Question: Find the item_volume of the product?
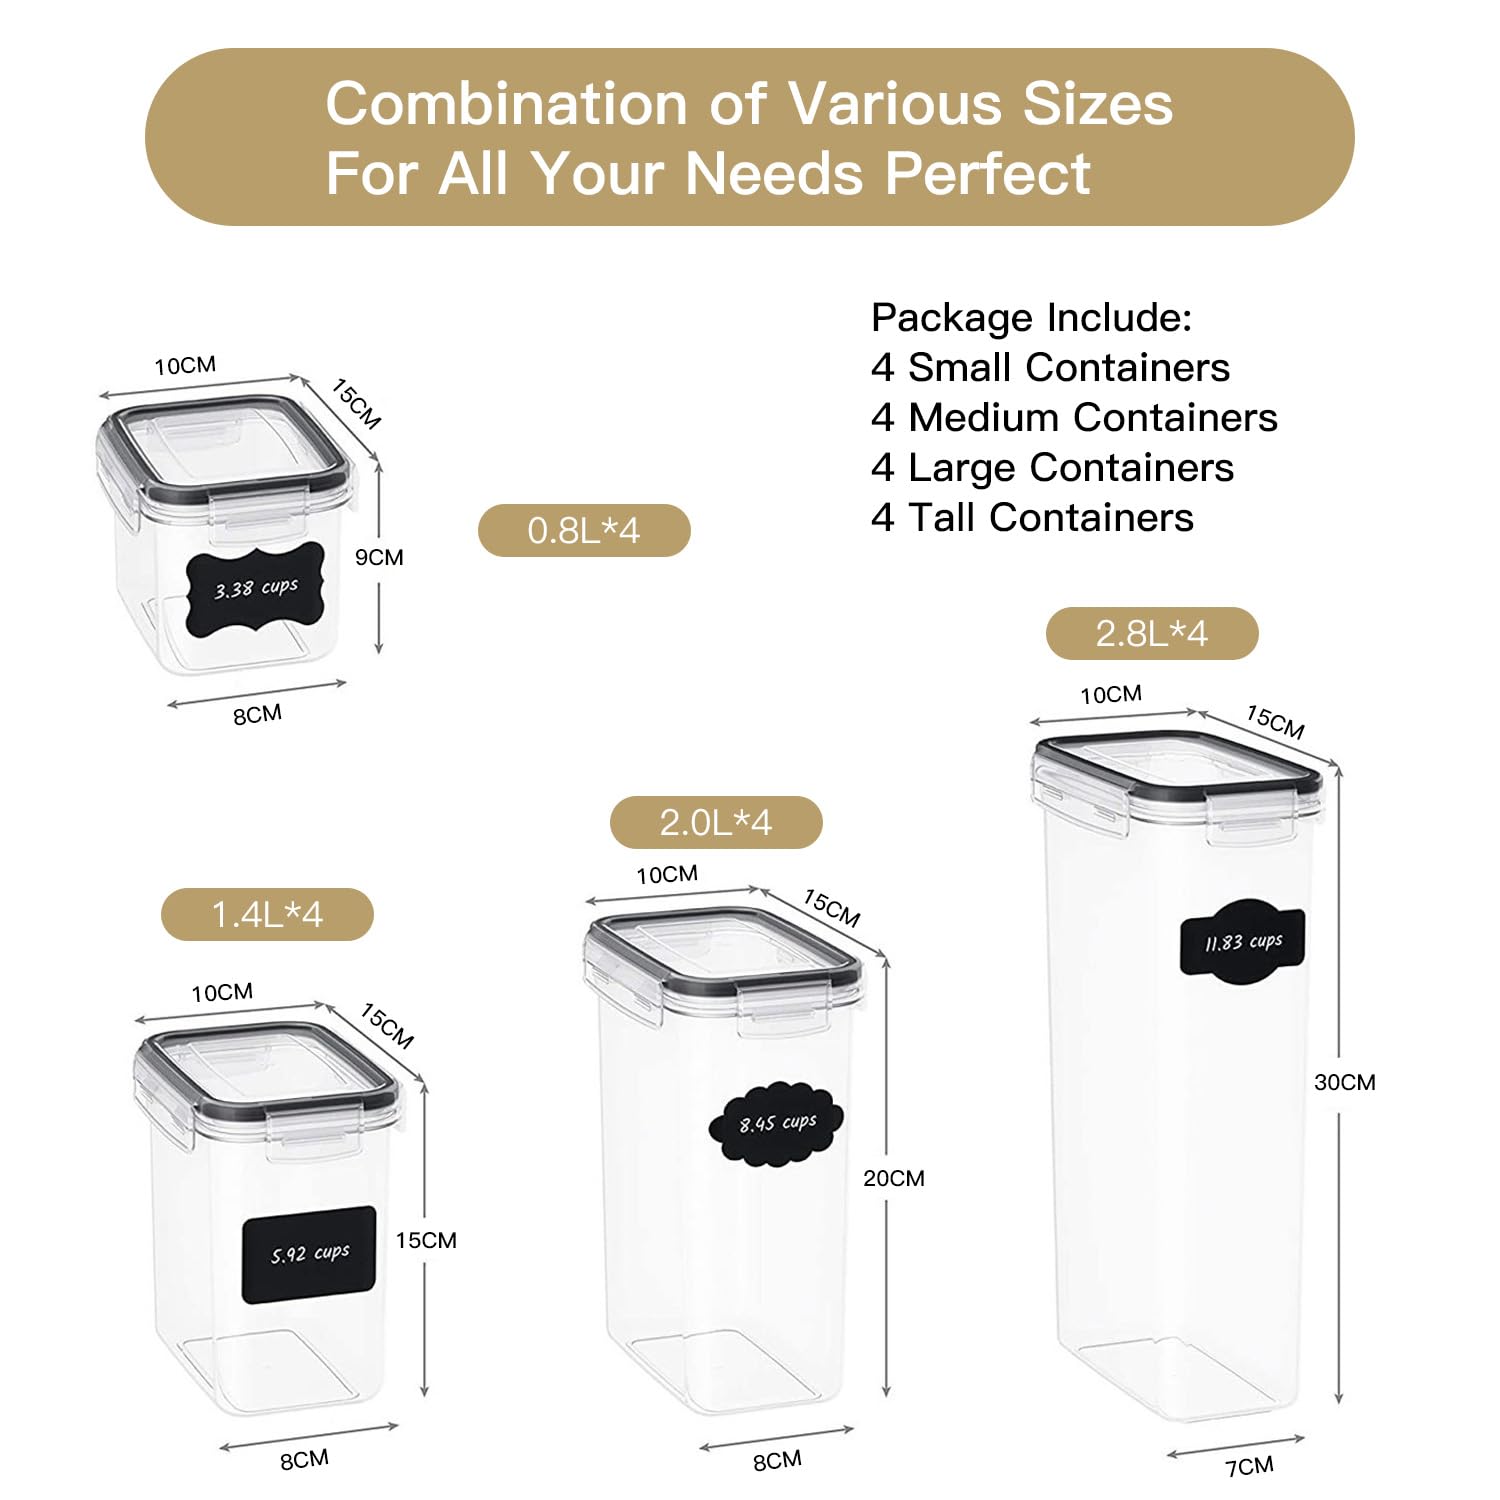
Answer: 1.4 litre